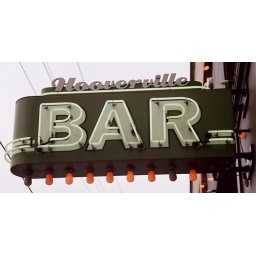
bar sign in south seattle,